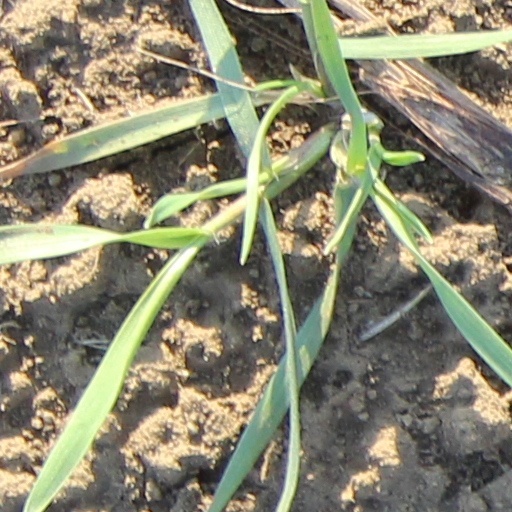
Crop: wheat